Taumarunui

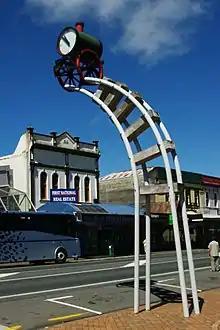
Railway station clock

Taumarunui covers and had an estimated population of as of with a population density of people per km.